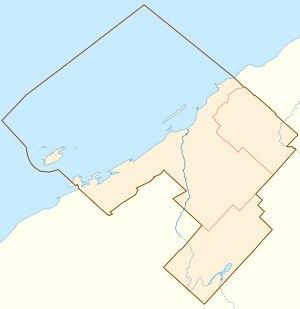
L'agglomération de recensement de Rimouski est une entité géostatistique définie par Statistique Canada qui est formée de la ville Rimouski, de Saint-Anaclet-de-Lessard et Saint-Narcisse-de-Rimouski.